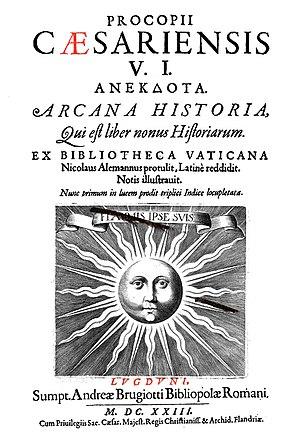
Histoire Secrète ou Histoire Secrète de Justinien, est une œuvre historiographique attribuée à Procope de Césarée. L'analyse interne du texte permet d'établir qu'il a été rédigé en 550. Vu sa teneur, il n'a sûrement pas été publié sous Justinien et a dû circuler sous le manteau. On ignore quand et par qui il a été publié. Il s'agit d'un pamphlet très virulent et souvent grossier, où l'auteur déverse sa haine de Justinien, de sa femme Théodora et de ses principaux collaborateurs.
Théodora est une impératrice byzantine née vers 500 à Chypre et morte en 548 à Constantinople. Elle régna conjointement avec son mari Justinien, dont elle devient l'épouse légitime en 525, soit deux ans avant leur couronnement.
Justinien ou Justinien le Grand, né vers 482 à Tauresium, près de Justiniana Prima en Illyrie, et mort le 15 novembre 565 à Constantinople, est un empereur romain d'Orient ayant régné de 527 jusqu'à sa mort. Il est l'une des principales figures de l'Antiquité tardive. Que ce soit sur le plan du régime législatif, de l'expansion des frontières de l'Empire ou de la politique religieuse, il a laissé une œuvre considérable.